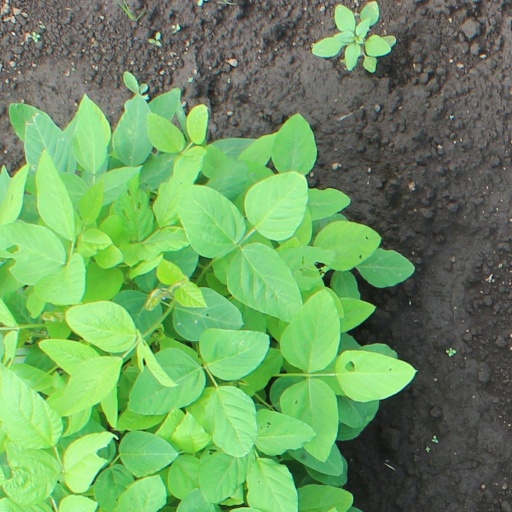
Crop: soybean